Right-wing populism

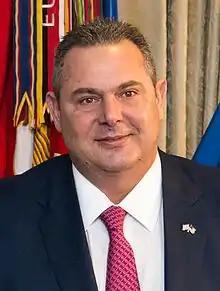
Panos Kammenos, leader of Independent Greeks and Greek Minister for National Defence

In the United States, right-wing populism is frequently aligned with evangelical Christianity, segregationism, nationalism, nativism anti-intellectualism and anti-Semitism. The Republican Party, particularly supporters of Donald Trump, includes right-wing populist factions.